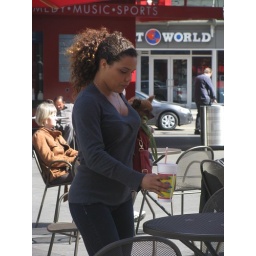
Toronto: Little dog in the bag was very cute, all very chic